MD Helicopters MH-6 Little Bird

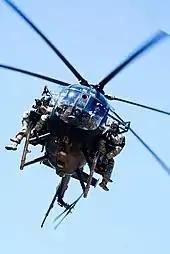
US Army Rangers on exercise using an MH-6

The OH-6 was started in 1960, when the US Army issued Technical Specification 153 for a Light Observation Helicopter (LOH) that could perform personnel transport, escort and attack missions, casualty evacuation, and observation. Twelve companies took part in the competition and Hughes Tool Company's Aircraft Division submitted the Model 369. Two designs, those submitted by Fairchild-Hiller and Bell, were selected as finalists by the Army-Navy design competition board, but the Army later included the helicopter from Hughes as well.